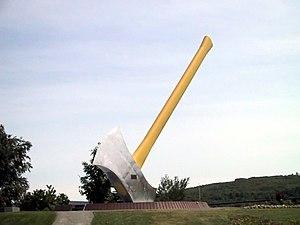
Nackawic est une ville du York, située à l'ouest du Nouveau-Brunswick.